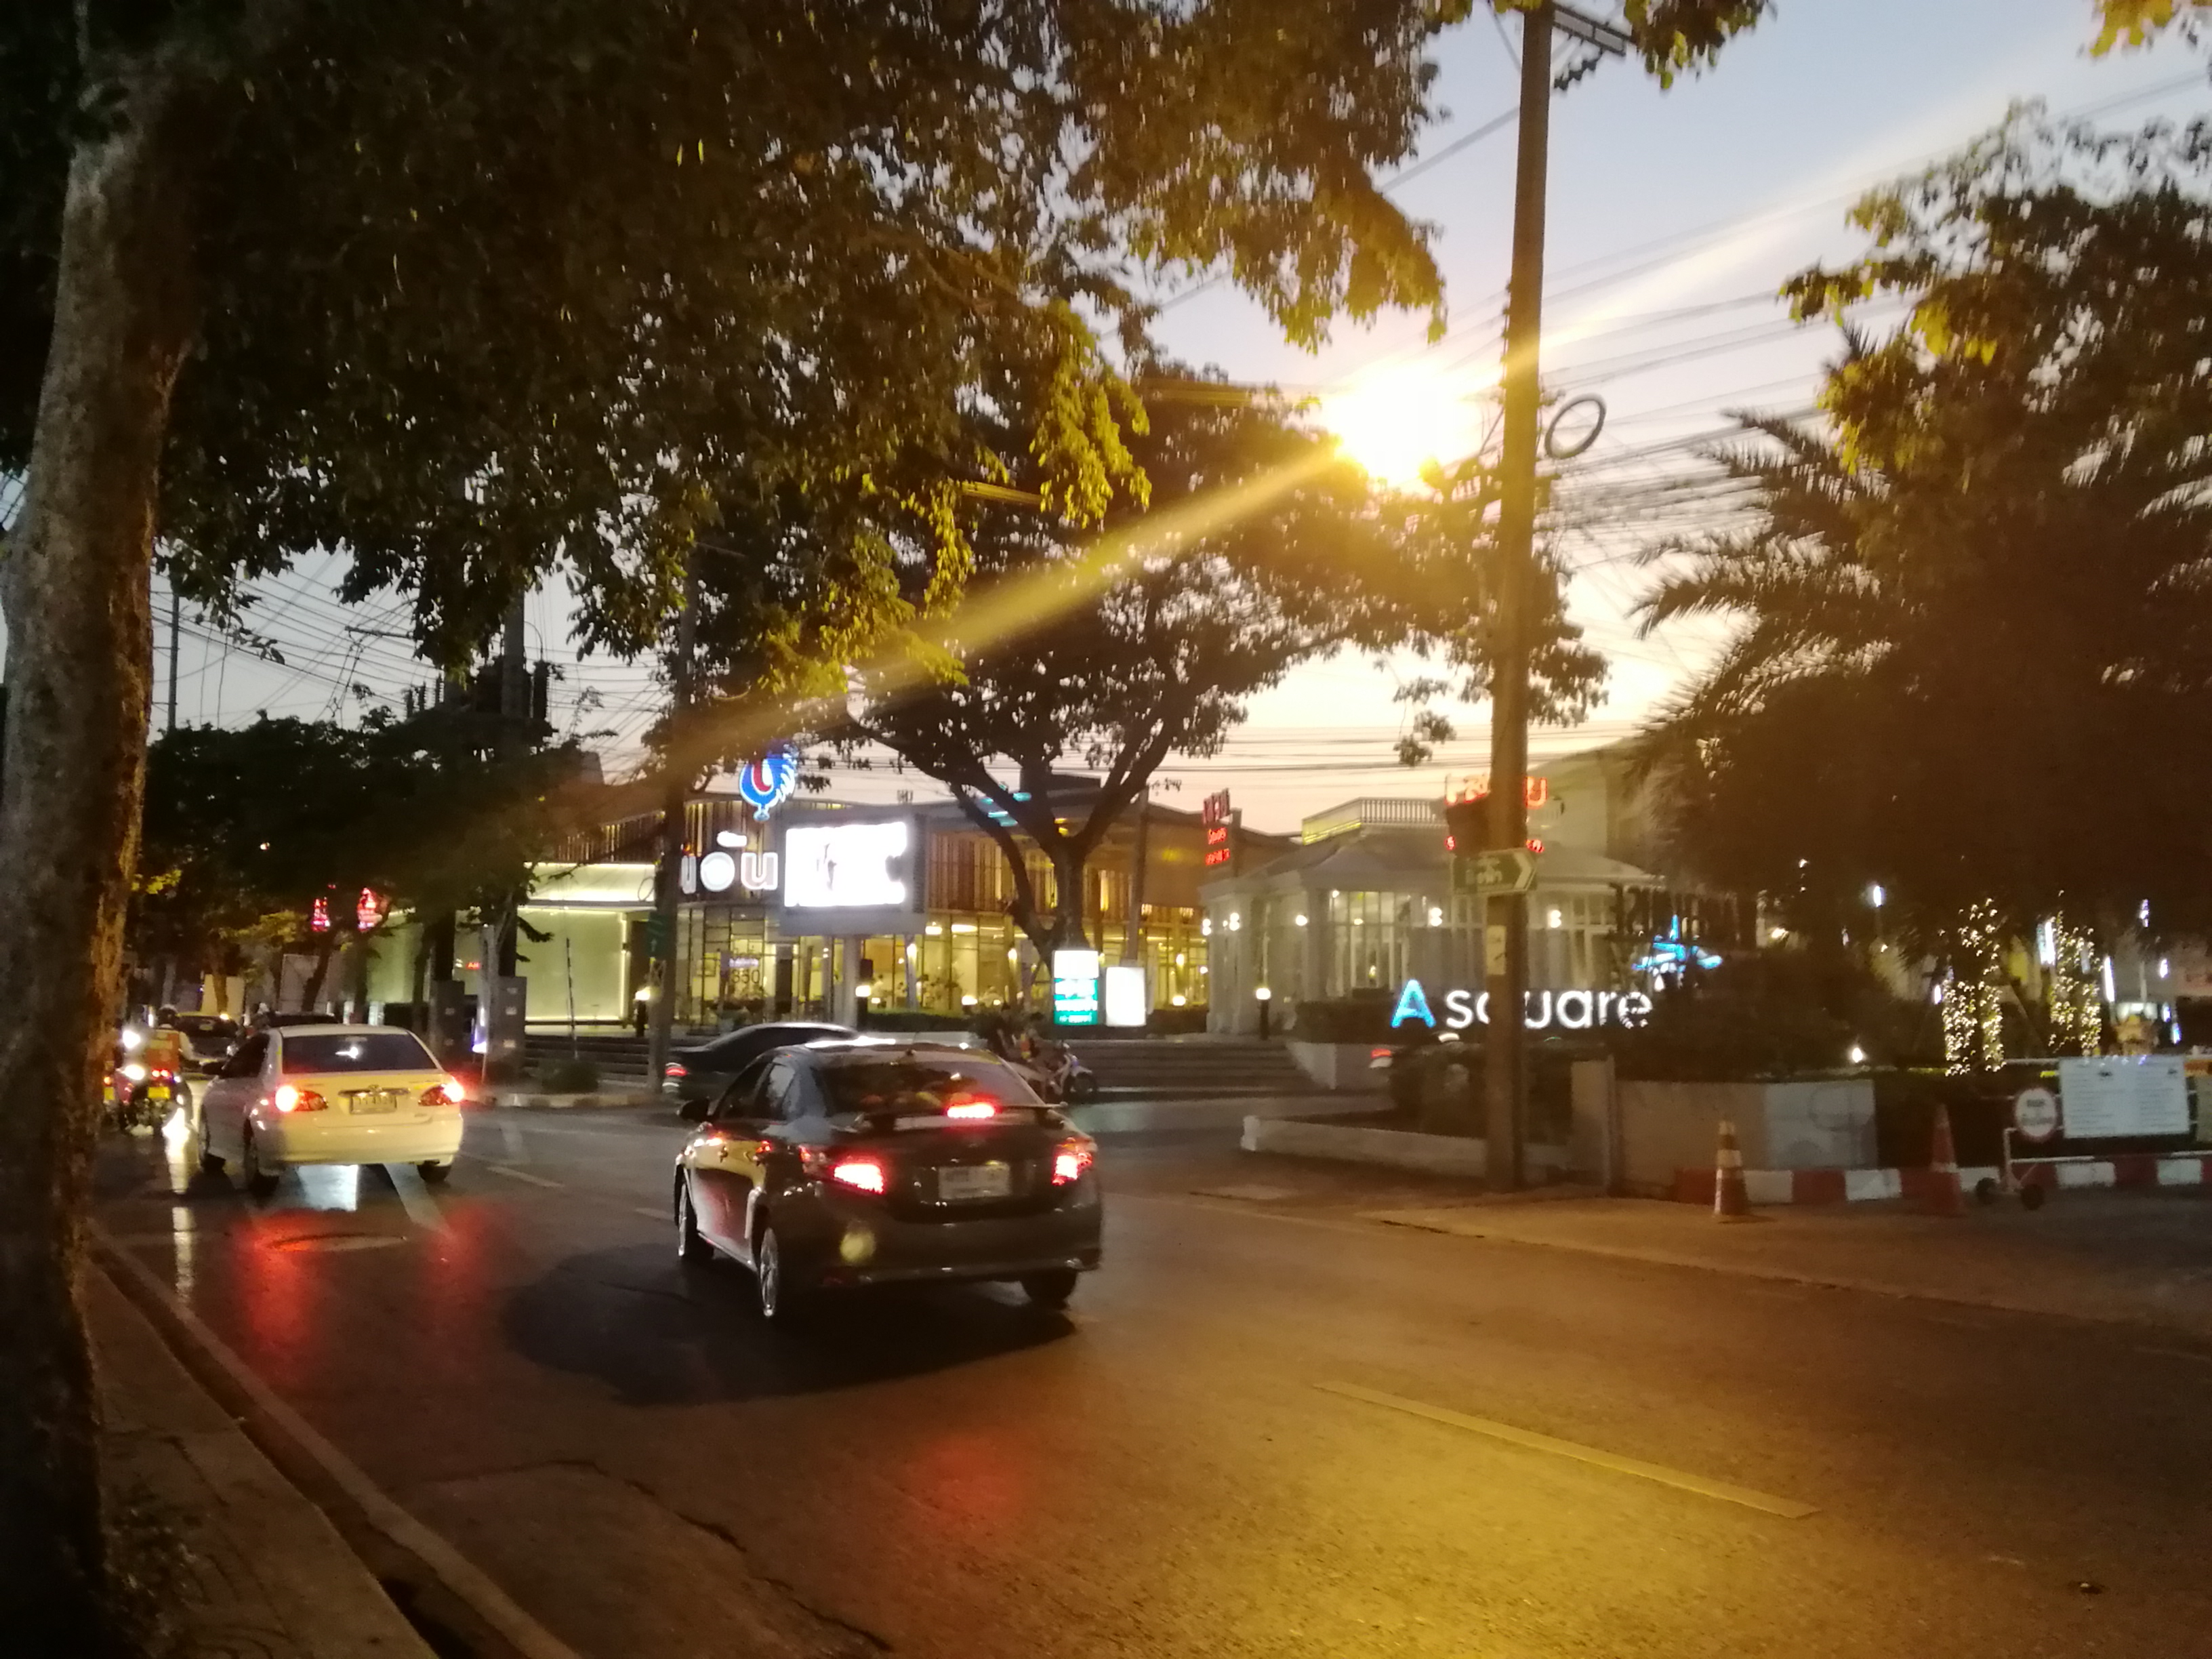
downtown, plaza, road, street, pavement, cars, busy, rush hour, places, business, establishments, trees, lights, night, urban, city, traffic, vehicle, light, car, sky, asphalt, tree, street light, evening, mid size car, lane, thoroughfare, luxury vehicle, automotive lighting, neighbourhood, family car, sports sedan